Nord Noratlas

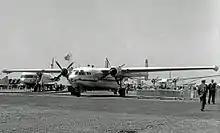
Civilian N-2502 of Aeromaritime with wingtip Turbomeca Marbore auxiliary jets in 1957

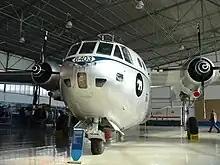
Former Portuguese Air Force N-2502F

The Portuguese Air Force operated a large number of Noratlases. During 1960, Portugal decided to purchase an initial batch of six militarized "N-2502A" (designated "N-2502F") from French airline Union Aéromaritime de Transport (UAT). This purchase was quickly followed by six more of the same model, this time directly from Nord Aviation itself. Later on, an additional 19 N-2501Ds were purchased from the German Air Force. Overall, multiple units of the Portuguese Air Force operated the Noratlas, including "Esquadra 32", based at Tancos Air Base, from 1970 to 1977, "Esquadra 92", based at Luanda Air Base in Portuguese Angola, from 1961 to 1975, "Esquadra 102", based at Beira Air Base in Mozambique, from 1962 to 1975, and "Esquadra 123", based at Bissalanca Air Base in Portuguese Guinea, from 1969 to 1974.